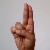
The image shows a hand gesture representing the letter 'U' in Indian Sign Language.